Beaska

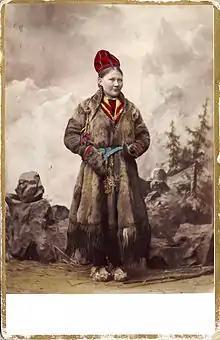
A Sami woman in Beaska

Beaska is a coat made of reindeer fur used by the Sami people. In Gällivare "beaska" means thicker fur and is mainly used by the richer people. In Northern Sami language it could also mean "newer fur" as it was of young reindeer calves, which are themselves called "peschki" in some dialects. The Norwegian word for "beaska" is "pesk". The Sami people also use the word "muoddá" (In Swedish: "mudd").